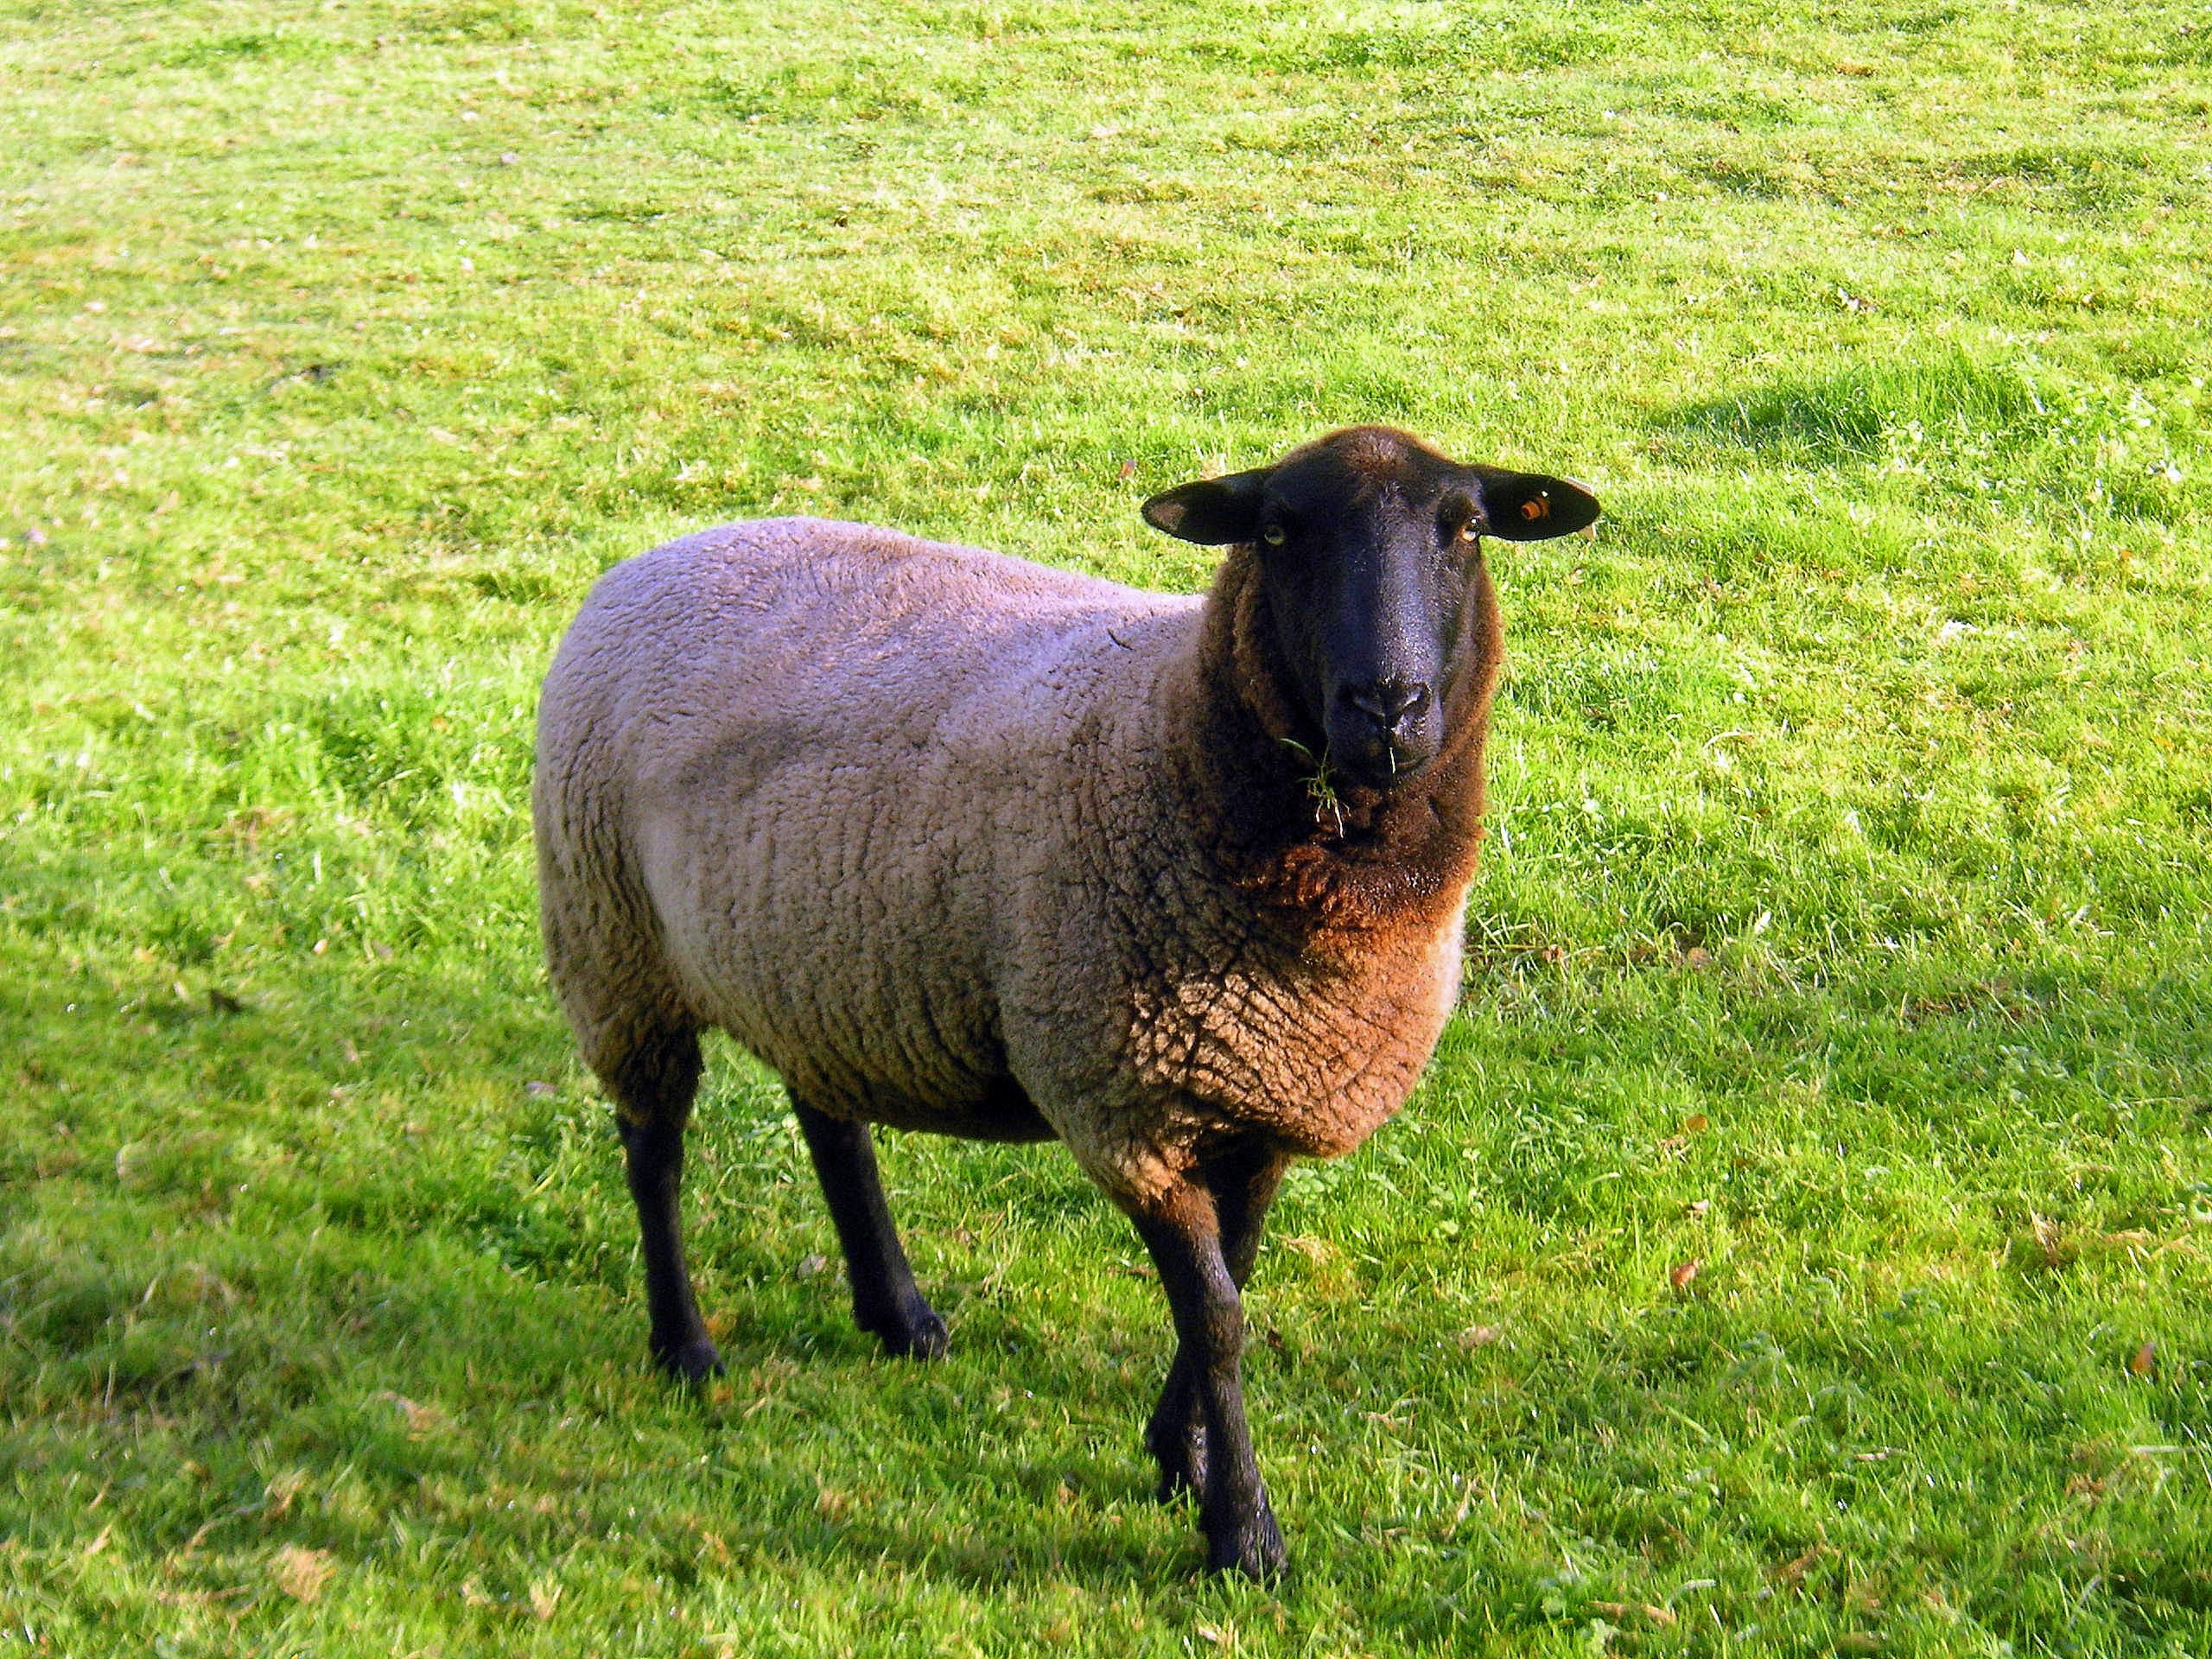
grass, field, farm, meadow, prairie, animal, wildlife, horn, herd, pasture, grazing, sheep, mammal, agriculture, fauna, grassland, vertebrate, sheeps, rural area, farm animals, cattle like mammal, cow goat family, black face sheep